Fergus of Galloway

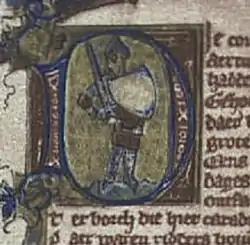
Fourteenth-century illuminated initial of Leiden University Library Letterkunde 191 ("Roman van Ferguut"). The knight depicted in the initial may represent an Arthurian character who, in turn, may be named after Fergus himself.

Fergus of Galloway (died 12 May 1161) was a twelfth-century Lord of Galloway. Although his familial origins are unknown, it is possible that he was of Norse-Gaelic ancestry. Fergus first appears on record in 1136, when he witnessed a charter of David I, King of Scotland. There is considerable evidence indicating that Fergus was married to an illegitimate daughter of Henry I, King of England. It is possible that Elizabeth Fitzroy was the mother of Fergus's three children.